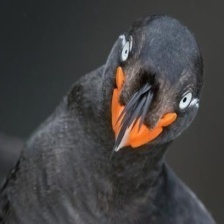
Species: CRESTED AUKLET
Scientific name: AETHIA CRISTATELLA